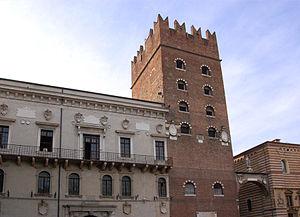
La Piazza dei Signori, appelée aussi Piazza Dante, est une place située dans le centre historique de Vérone, en Vénétie.